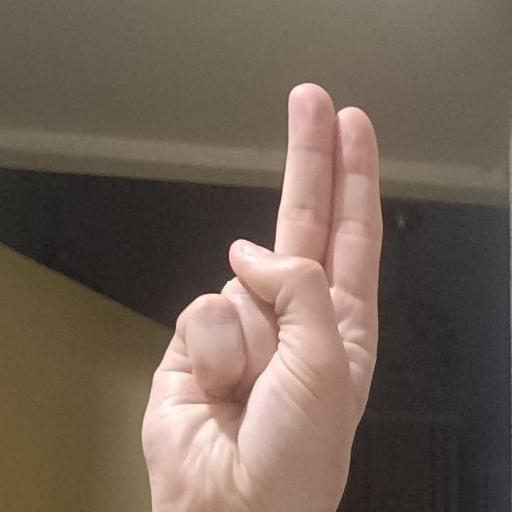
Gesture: two_up